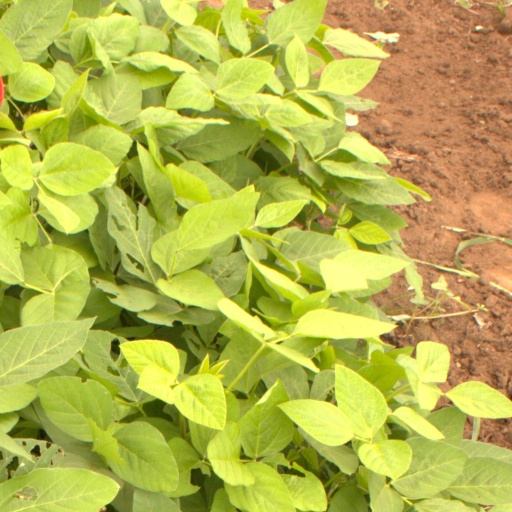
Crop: soybean